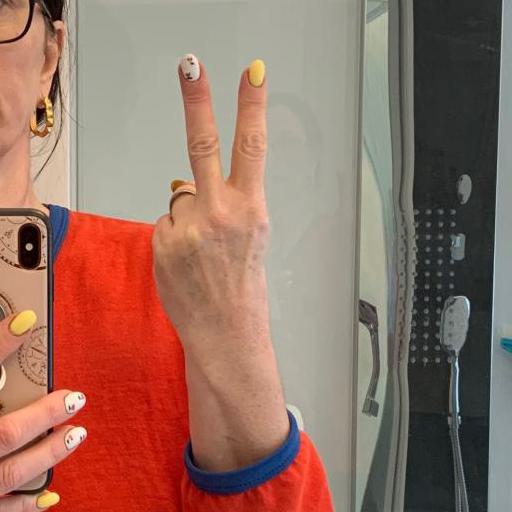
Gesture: peace_inverted